Revolutions of 1830

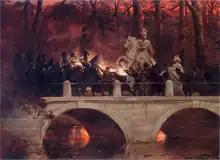
Russian forces clashing with Polish revolutionaries in Warsaw's Łazienki Park

Simultaneously in Congress Poland, the unsuccessful November Uprising against Nicolas I of the Russia occurred. The uprising began on 29 November 1830 in Warsaw when the young Polish officers from the local Army of Congress Poland's military academy revolted, led by lieutenant Piotr Wysocki. They were soon joined by large segments of Polish society, and the insurrection spread to the territories of Lithuania, western Belarus, and the right-bank of Ukraine, all of which had been part of pre-partition Poland.